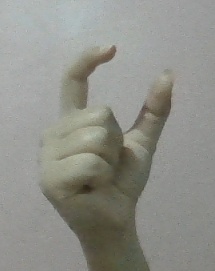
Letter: nun